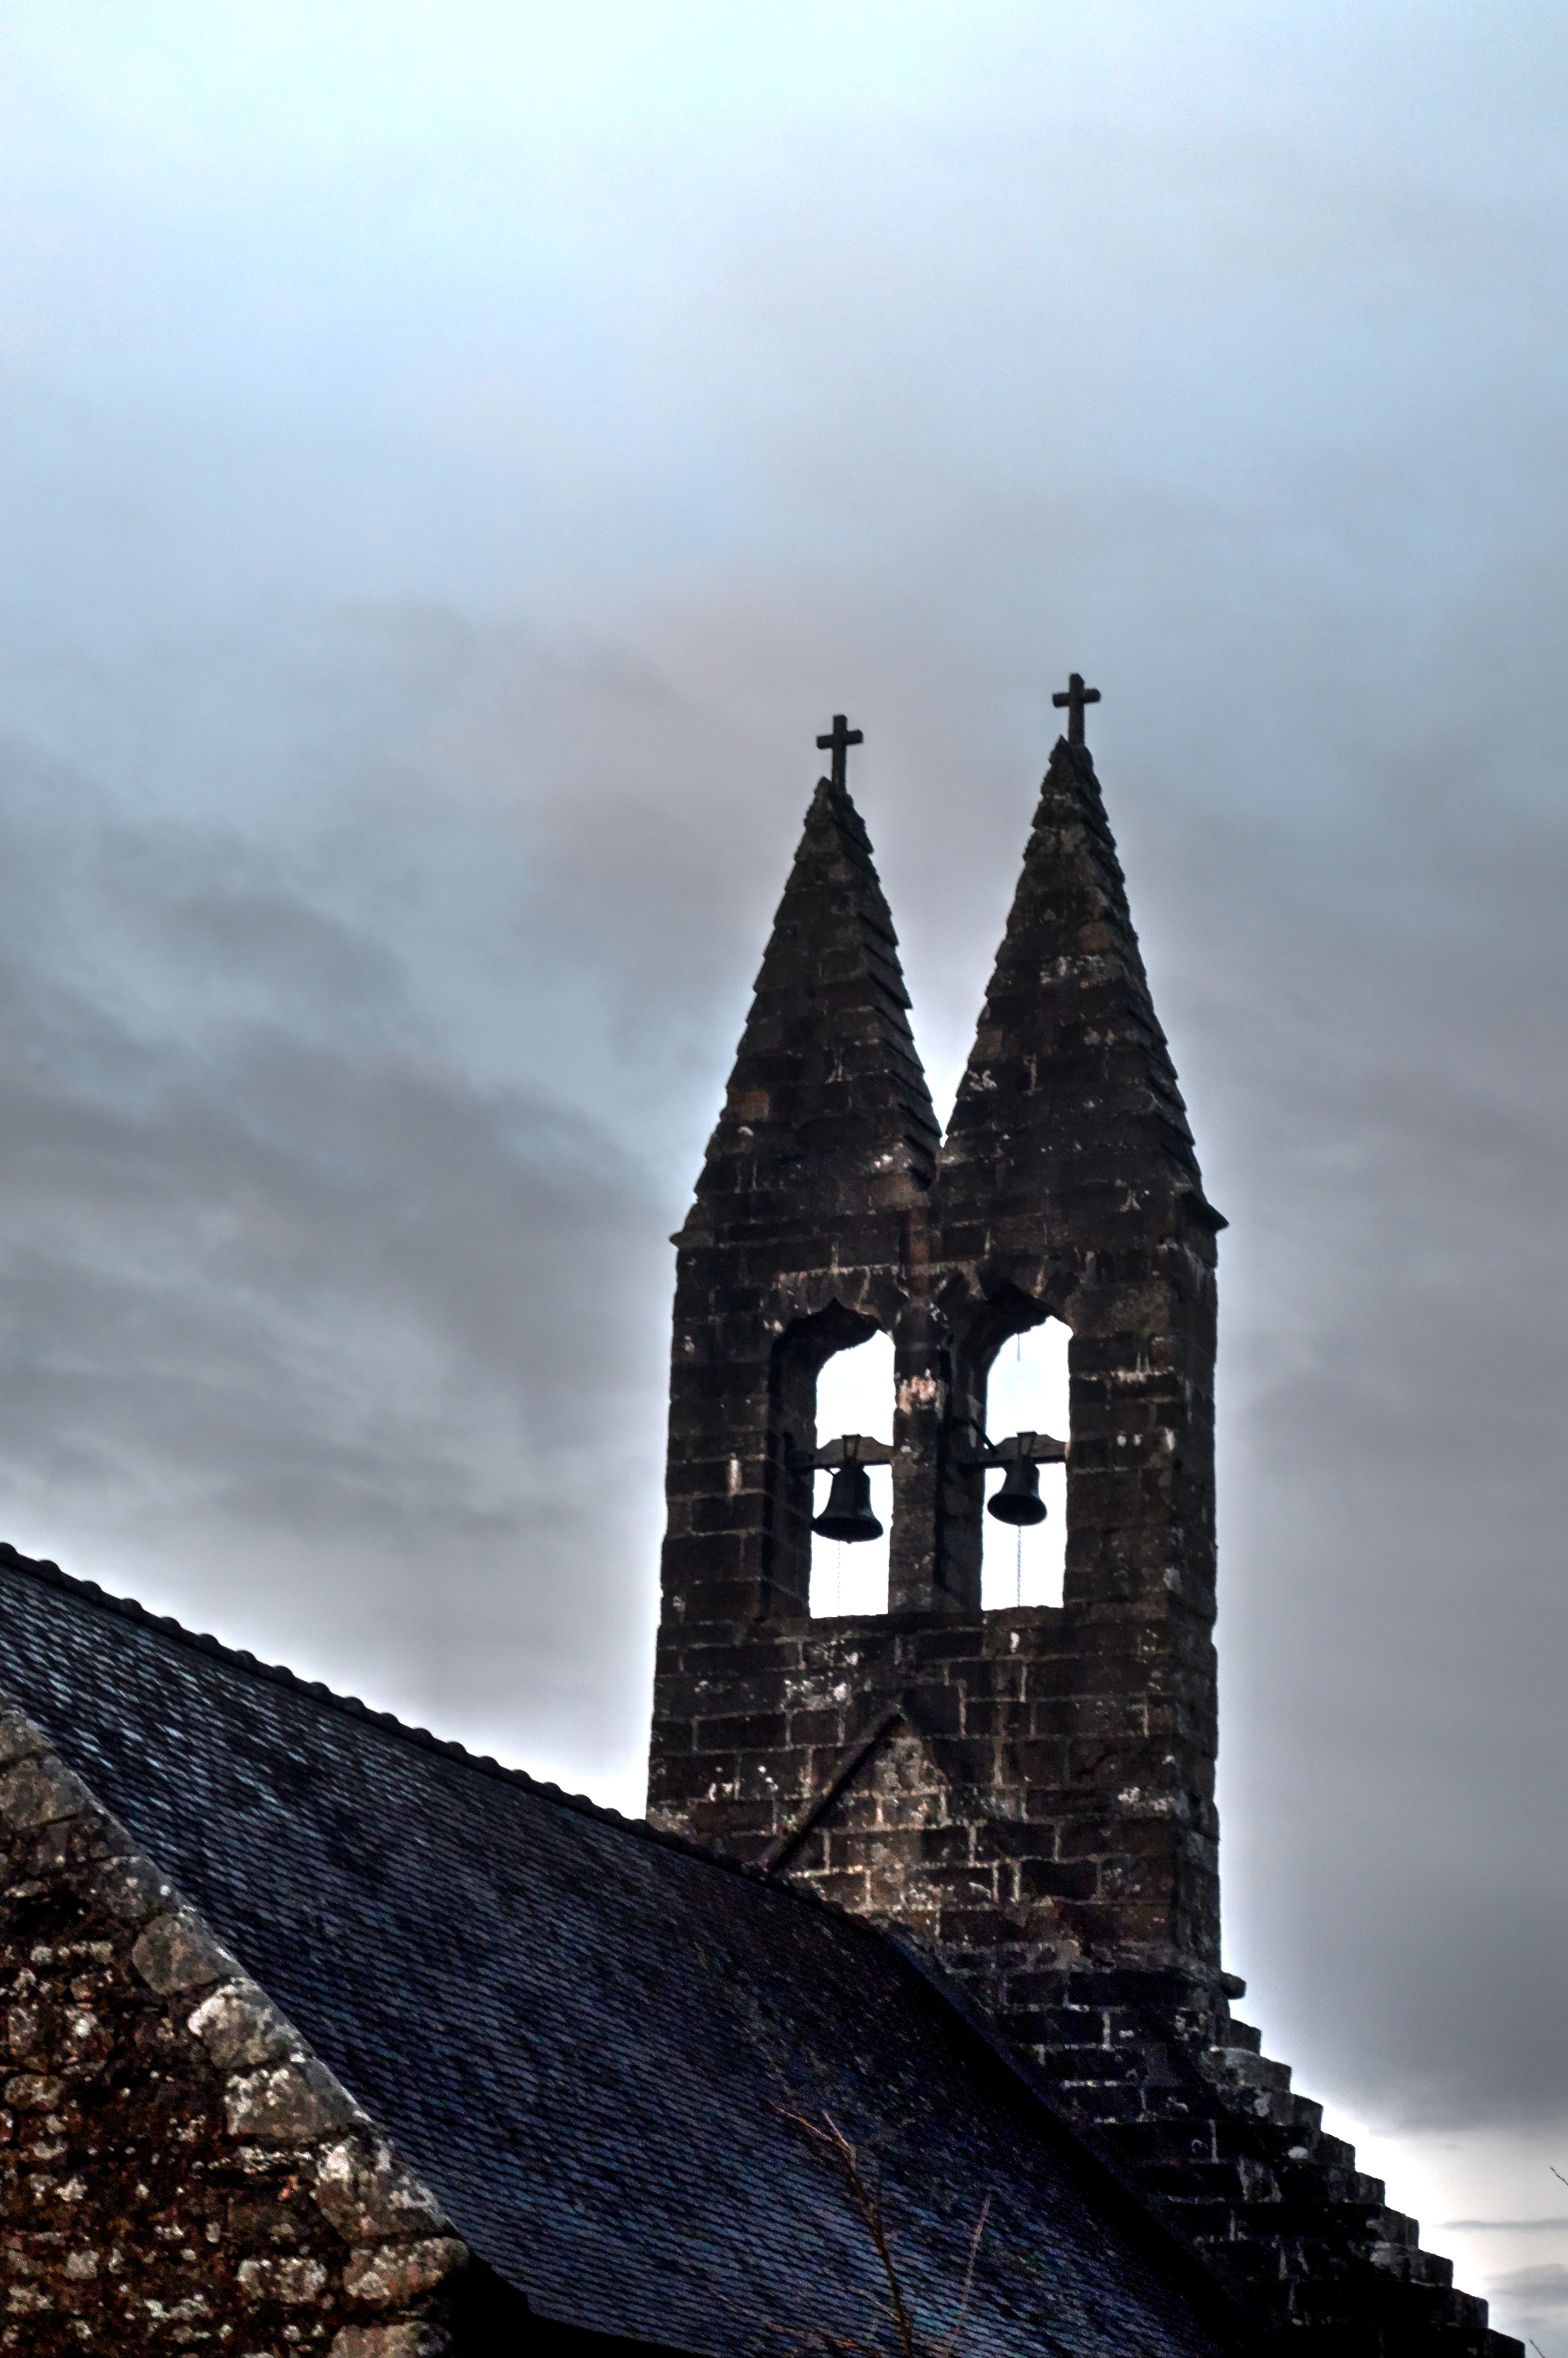
snow, winter, cloud, sky, building, old, monument, reflection, tower, religion, landmark, church, chapel, place of worship, bell tower, religious, spire, steeple, heritage, former, brittany, religious monuments